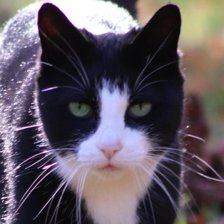
Label: animals